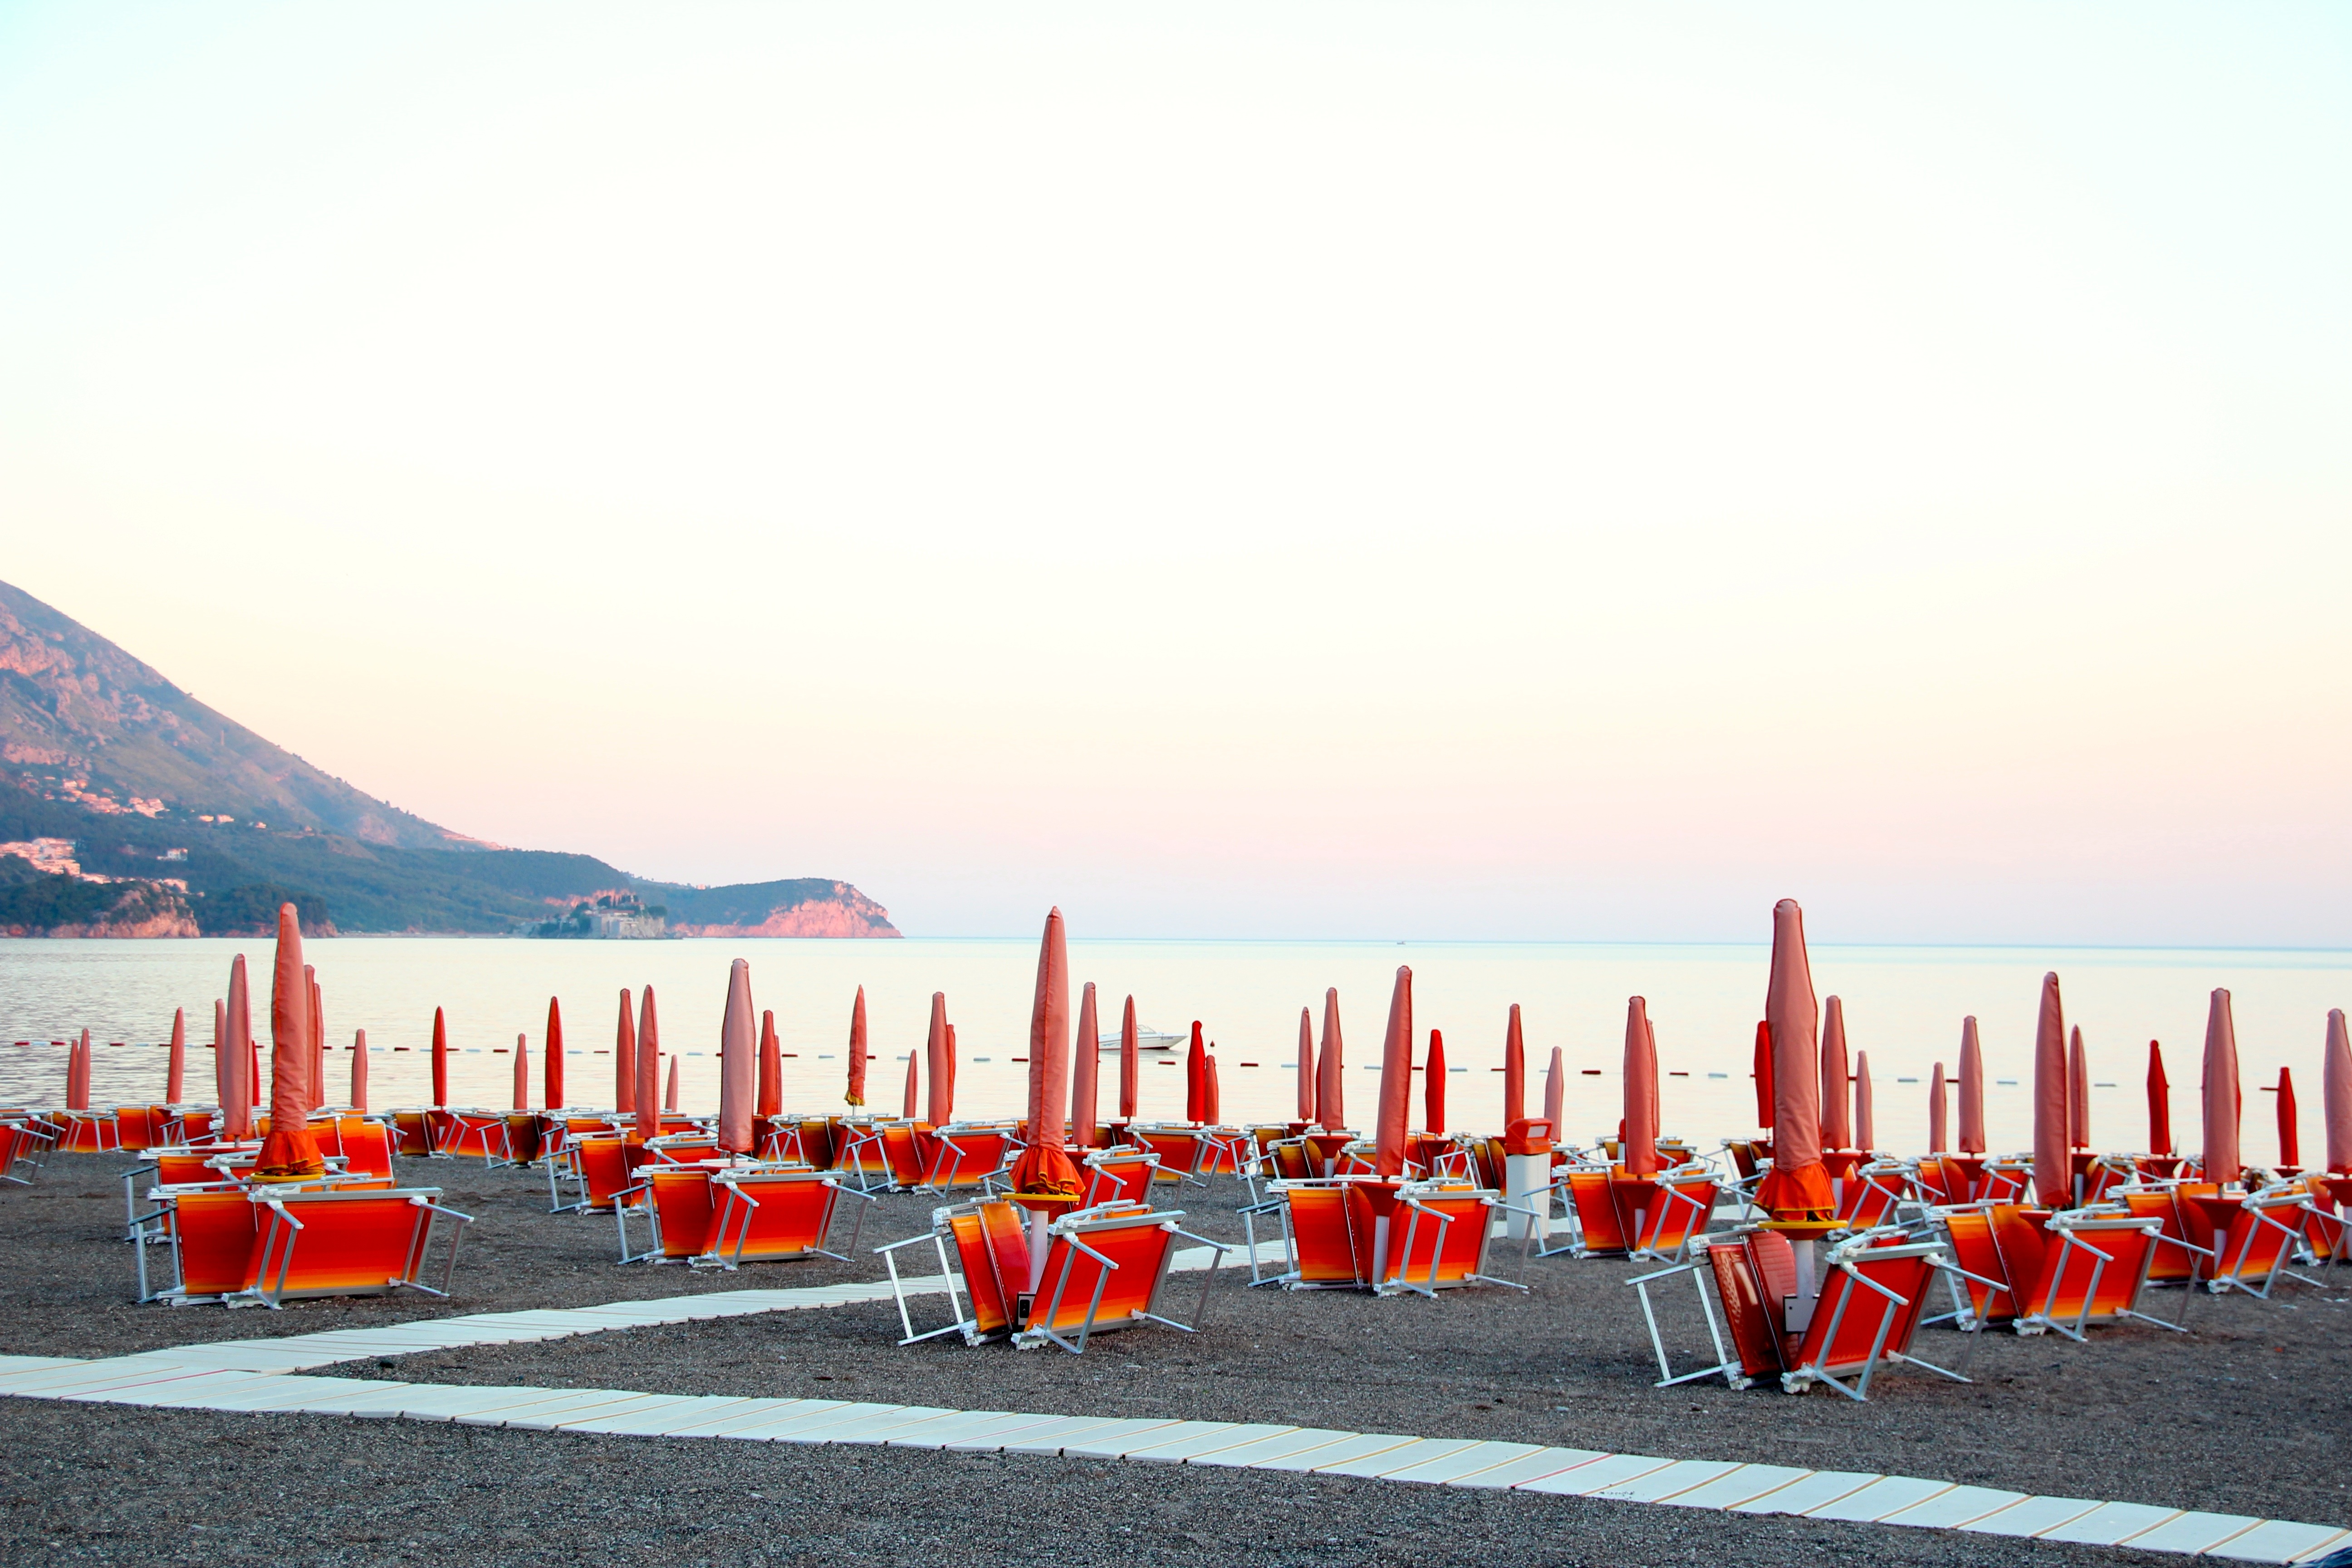
sea, swim, vehicle, holiday, parasol, beach holiday